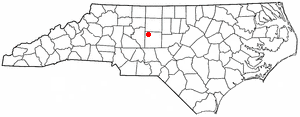
Trinity est une ville américaine située dans le comté de Randolph dans l'État de Caroline du Nord. En 2010, sa population était de 6 614 habitants.